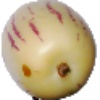
Label: pepino